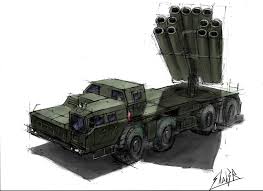
Label: BM-30